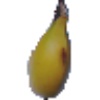
Label: Banana 1